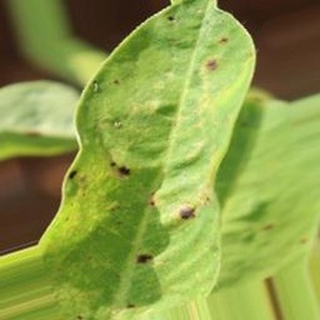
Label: groundnut_early_leaf_spot